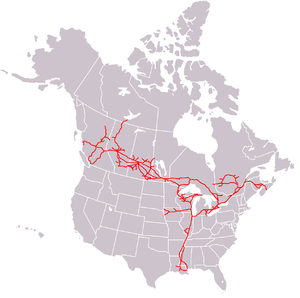
Le Canadien National ou Compagnie des Chemins de fer nationaux du Canada dans sa forme officielle est, avec le Canadien Pacifique, l'une des deux grandes compagnies de chemin de fer du Canada. Son réseau, par suite de l'absorption de diverses compagnies américaines, s'étend largement aux États-Unis. Il fait partie des sept compagnies de classe 1 en Amérique du Nord. Les sigles de l'Association of American Railroads qu'elle utilise sont CN, CNA et CNIS.